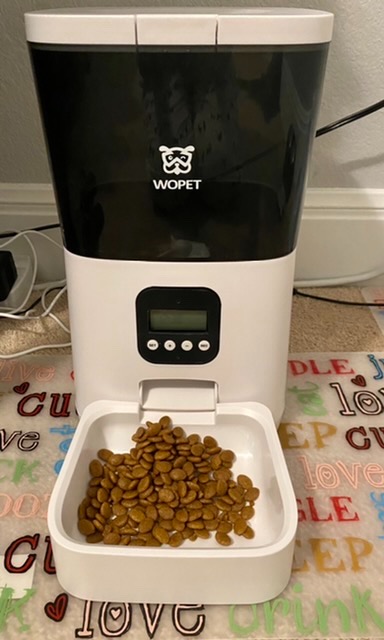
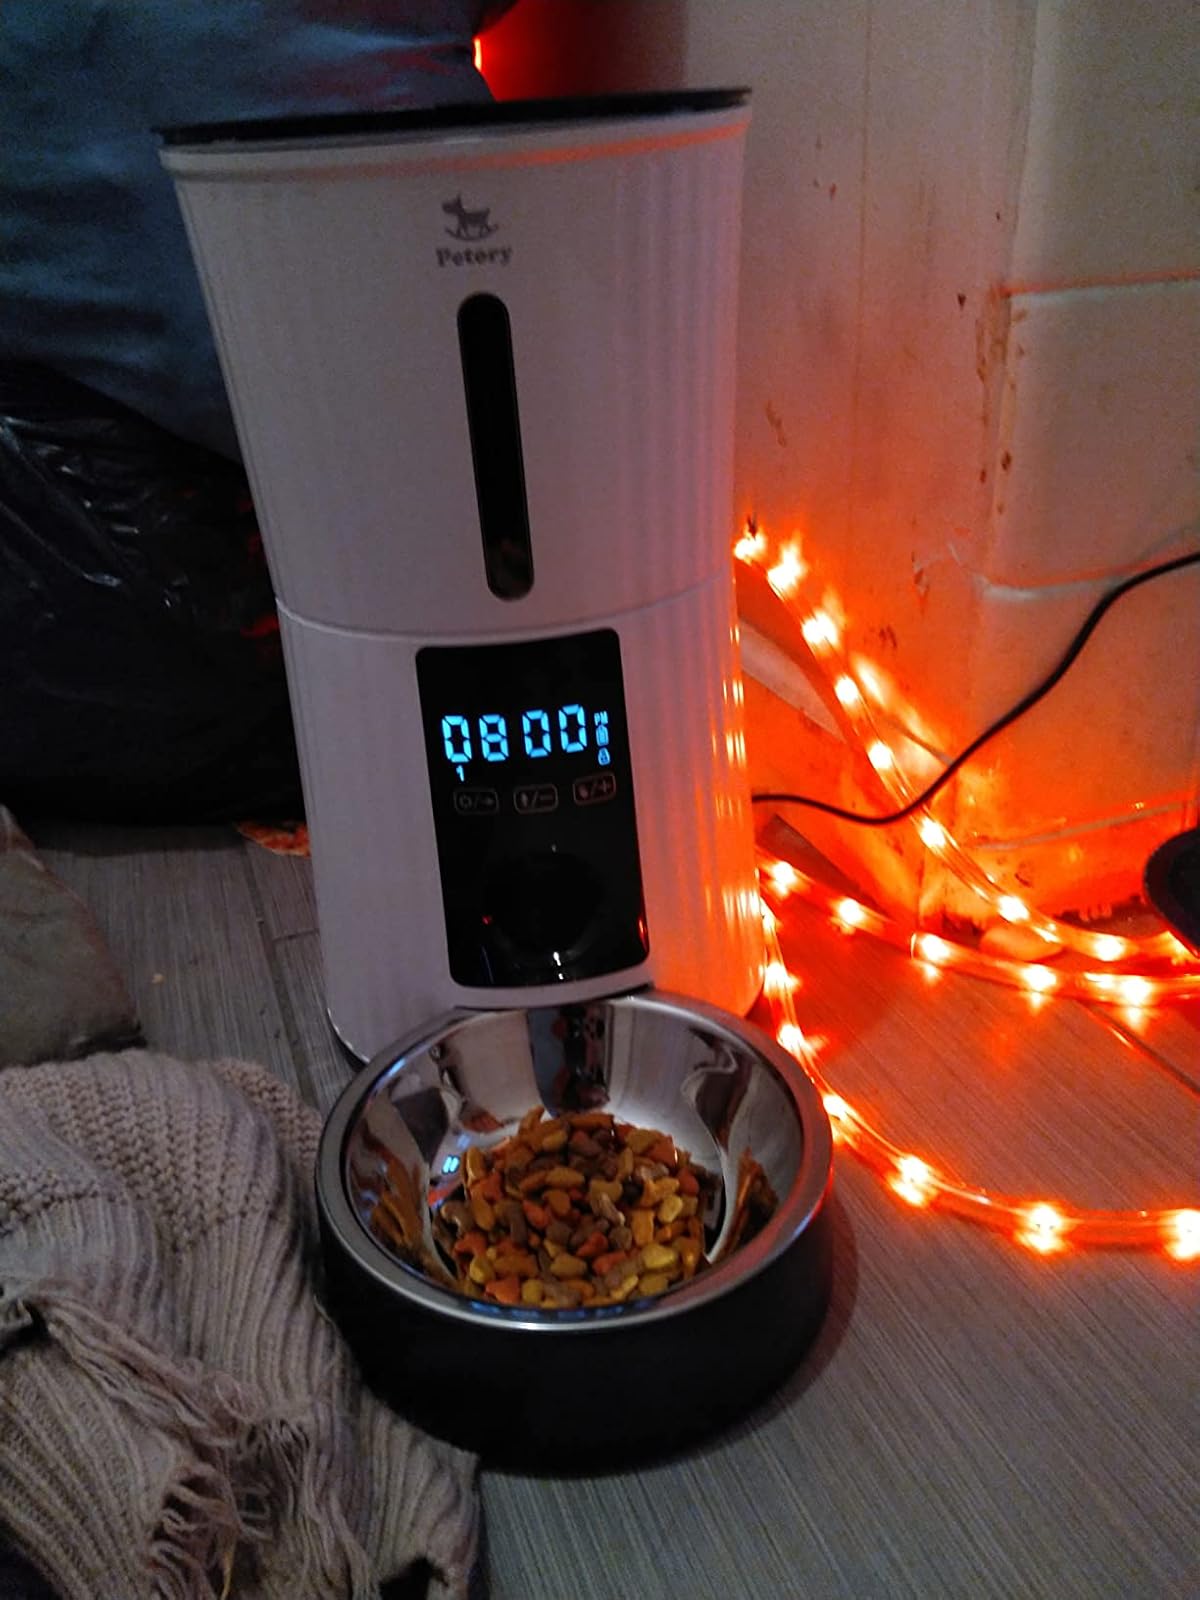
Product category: items_feeder
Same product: no